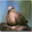
Label: bird